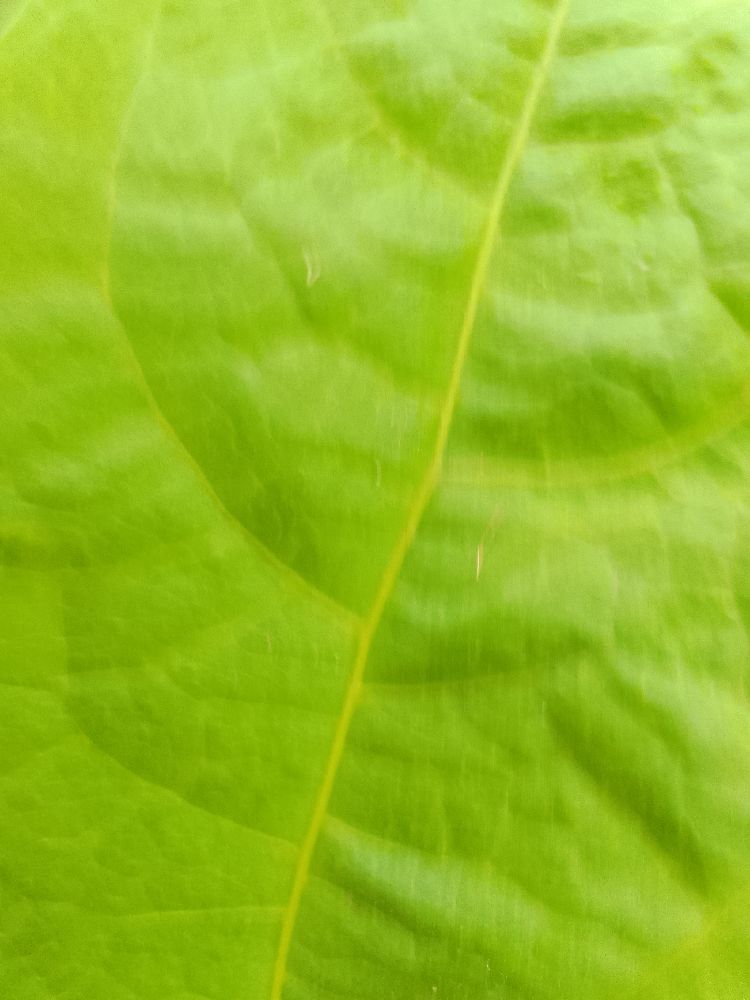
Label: healthy